Ourimbah

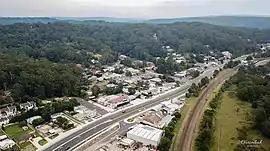
Aerial shot of Ourimbah in April 2019

Ourimbah is a small township in the Central Coast region of New South Wales, Australia, located about north of the state capital Sydney. Ourimbah is located approximately halfway between Sydney and Newcastle. The township today consists of small scattered local shops and businesses along the Pacific Highway, as well as the Central Coast campus of the University of Newcastle. Ourimbah had a population of 3,951 at the .